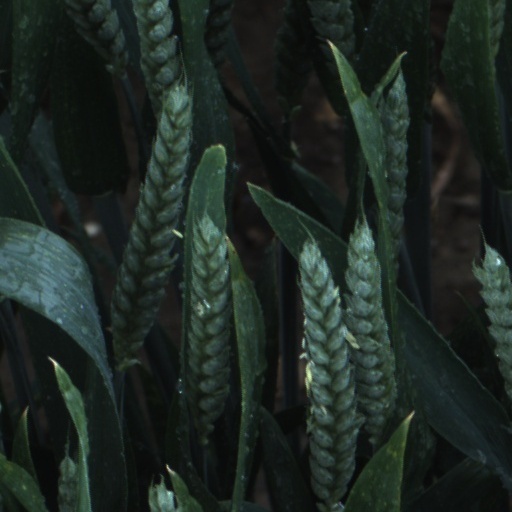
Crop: wheat